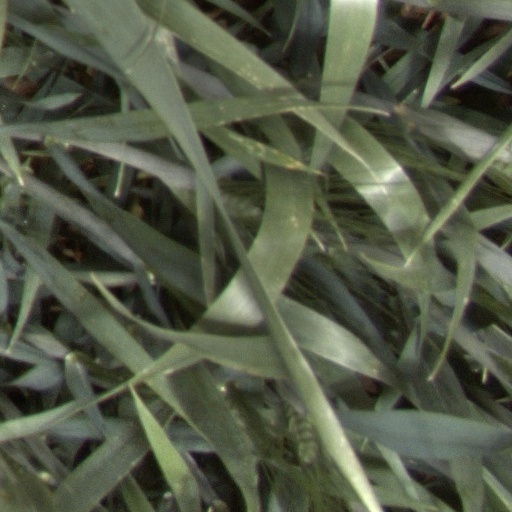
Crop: wheat